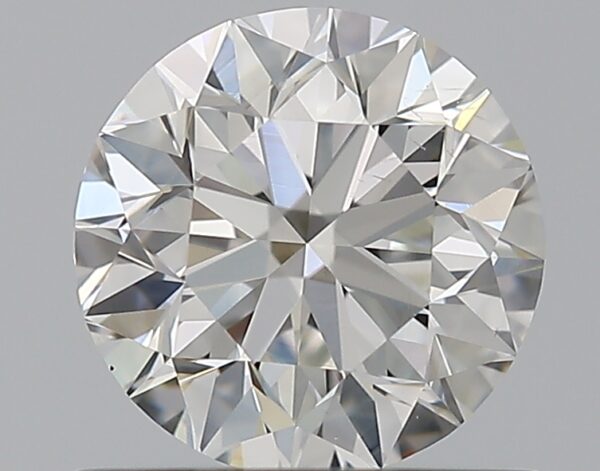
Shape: round
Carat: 0.82
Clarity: VS2
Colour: H
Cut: VG
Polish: EX
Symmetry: EX
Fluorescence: N
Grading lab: GIA
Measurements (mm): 5.81 x 5.85 x 3.77